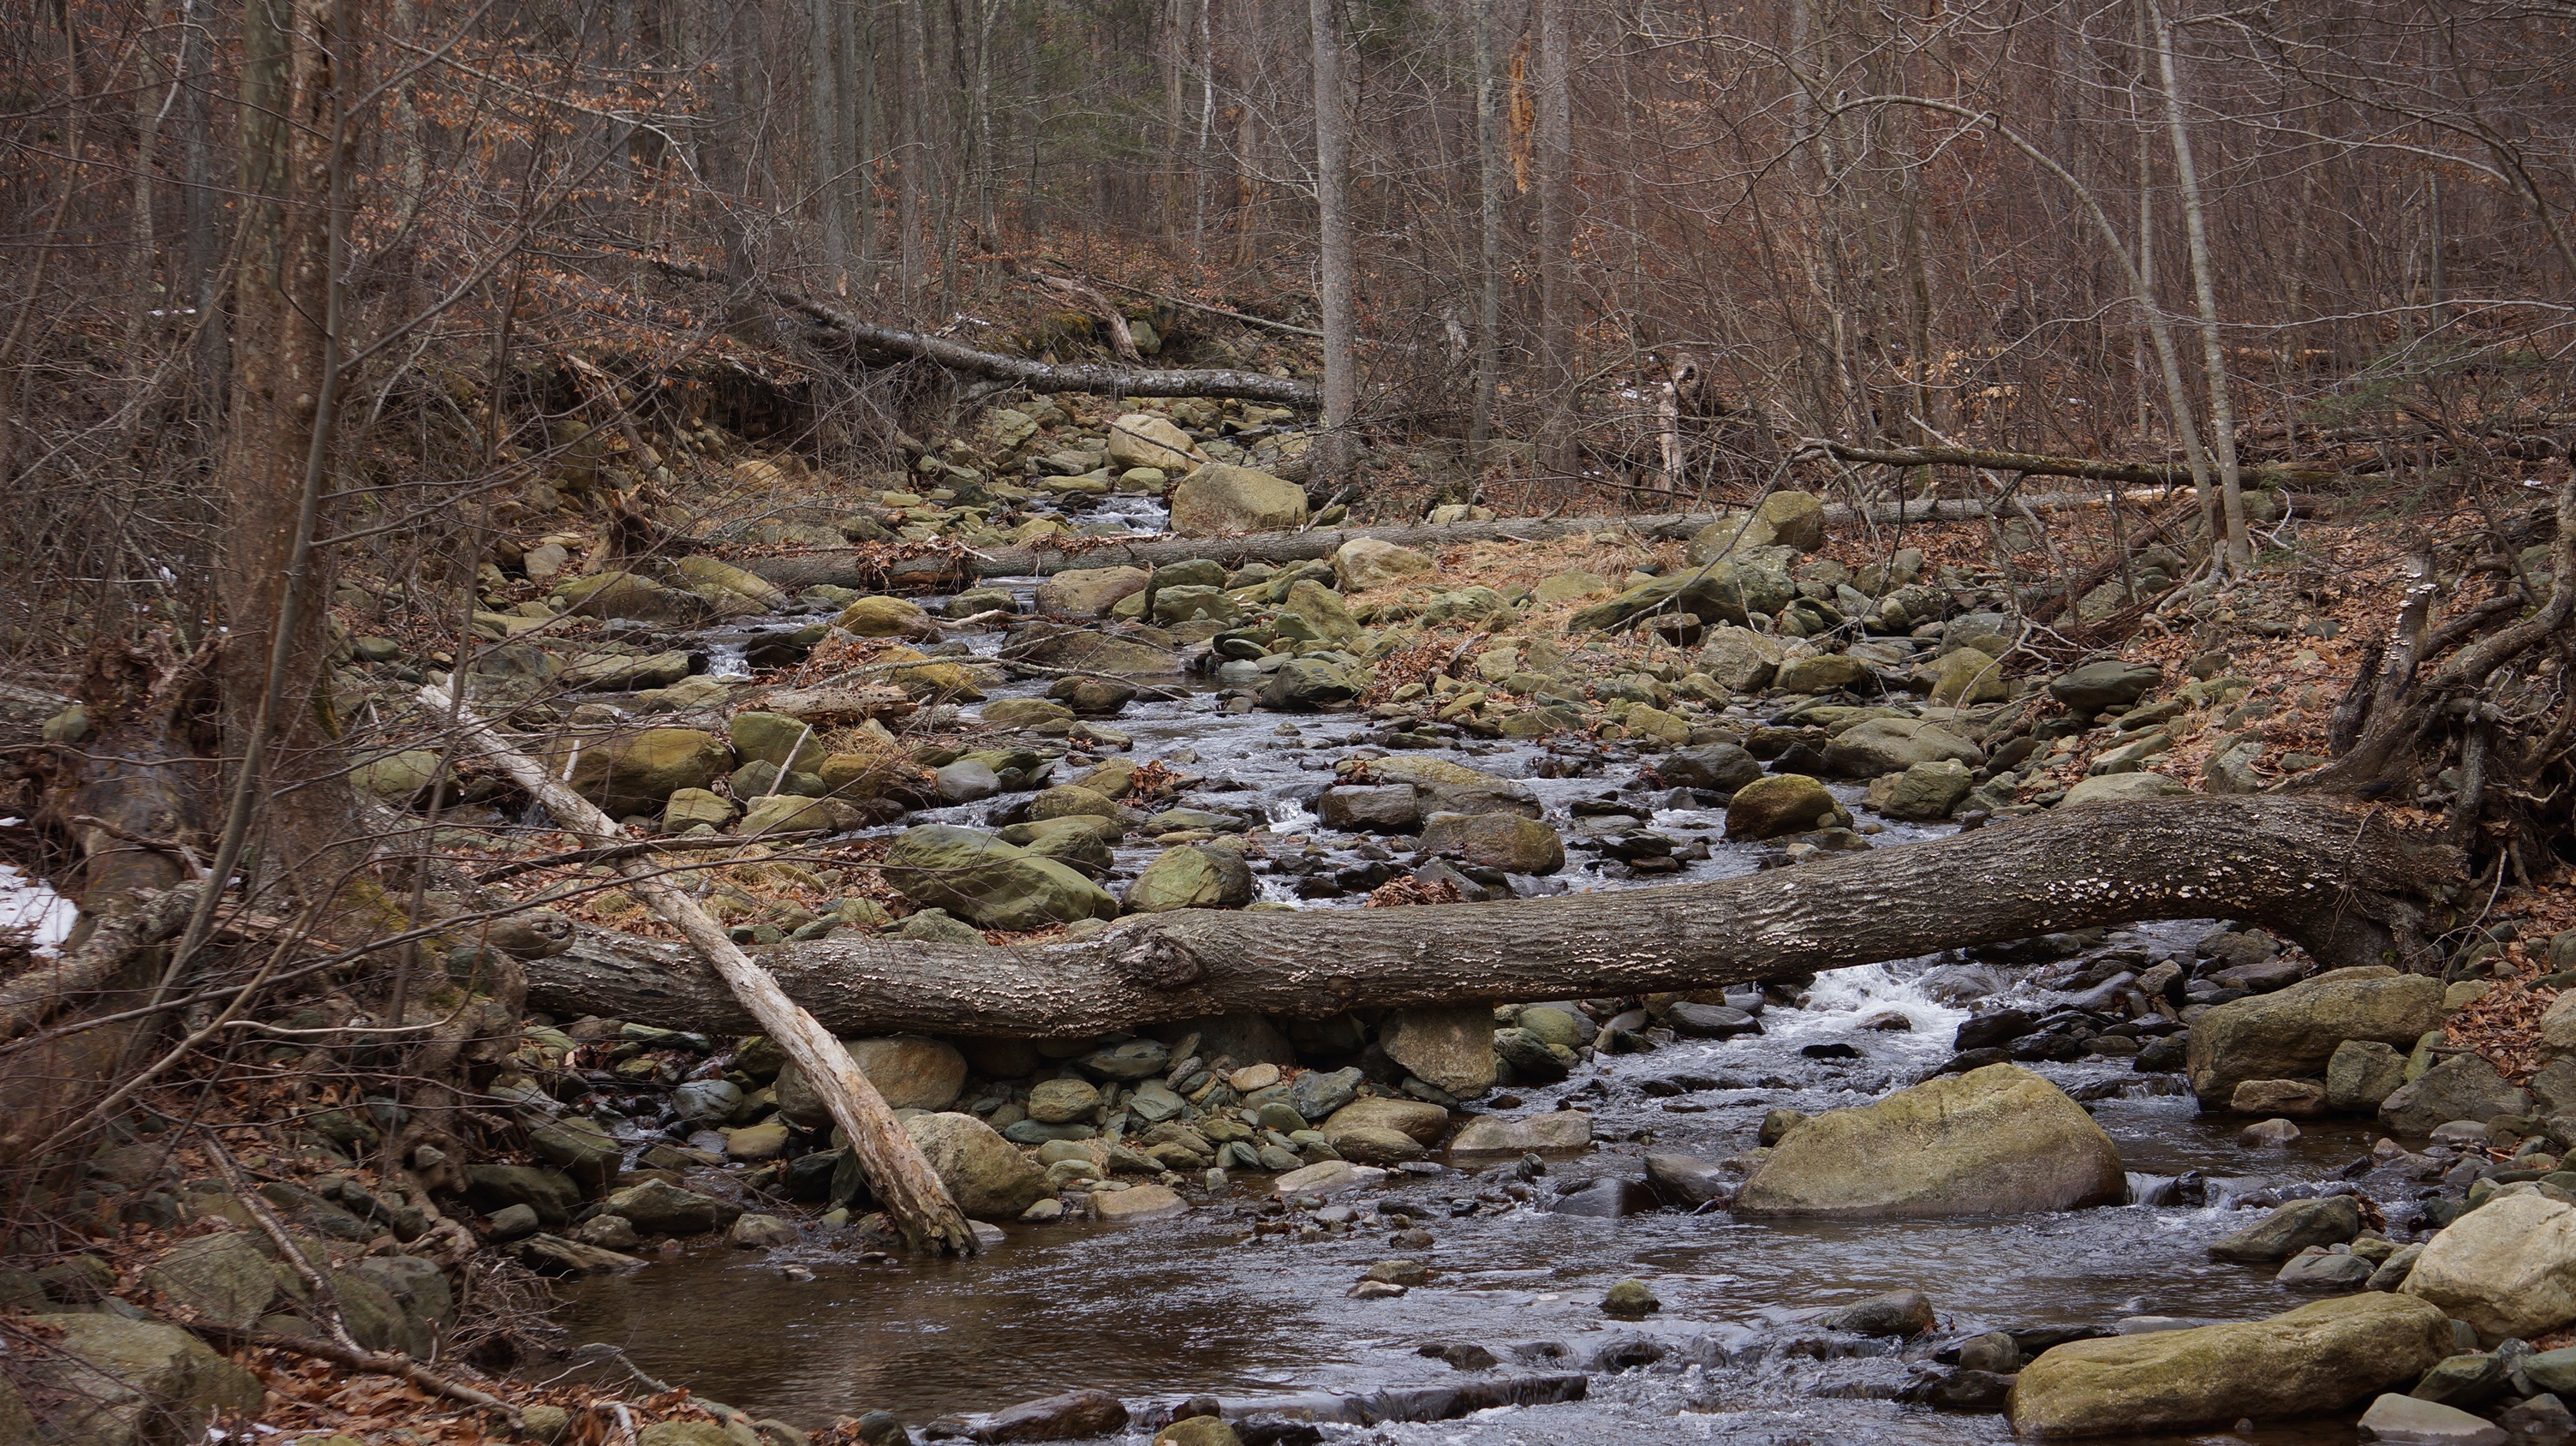
landscape, tree, water, nature, forest, rock, creek, wilderness, trail, river, wildlife, wild, environment, stream, natural, autumn, season, fauna, trees, rocks, geology, wetland, fallen, woodland, habitat, natural environment